Venezuelan independence

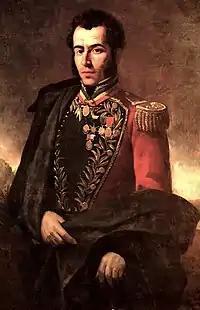
Grand Mariscal Antonio José de Sucre.

In the first six months of 1813, the resistance of the royalists collapses. Monteverde is defeated and wounded. He withdraws to Puerto Cabello, where his soldiers depose him from command. The war continues with two parallel campaigns, unconnected but effective, one from the East, commanded by general Santiago Mariño, known as the Eastern Campaign, and another from the West, commanded by Bolívar, known as Admirable Campaign. Cumaná is liberated on August 3, 1813, by Mariño; Bolívar enters Caracas on August 6.